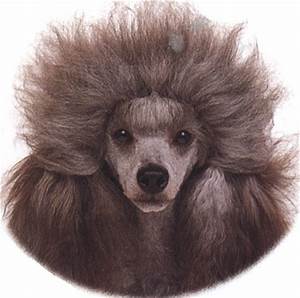
Label: cane